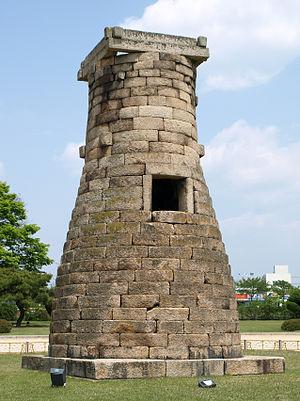
Les trésors nationaux de Corée du Sud sont un ensemble d'objets et de bâtiments qui ont été reconnus par le gouvernement sud-coréen pour leur exceptionnelle valeur historique, artistique et culturelle.
Le Cheomseongdae est un observatoire astronomique qui se situe à Gyeongju, en Corée du Sud.
Les traces de présence humaine en Corée remontent au Paléolithique. Les premières poteries coréennes connues remontent à 8000 av. J.-C. Selon Samguk Yusa et d'autres documents de l'époque médiévale coréenne, le royaume Période Gojoseon aurait été fondé en 2333 av. J.-C., s'étendant de la péninsule à une large partie de la Mandchourie. Ce royaume fut disloqué en plusieurs États vers le IIIᵉ siècle av. J.-C.